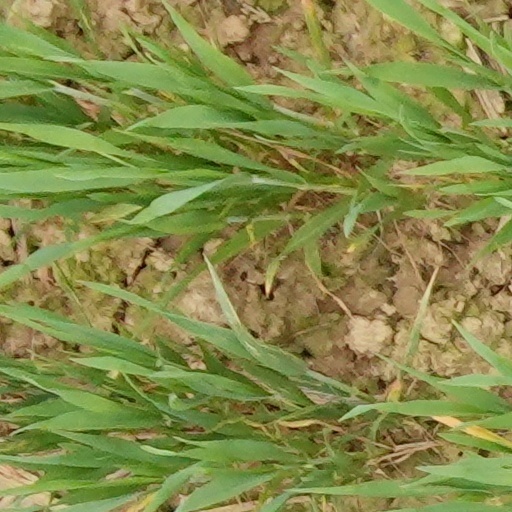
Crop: wheat